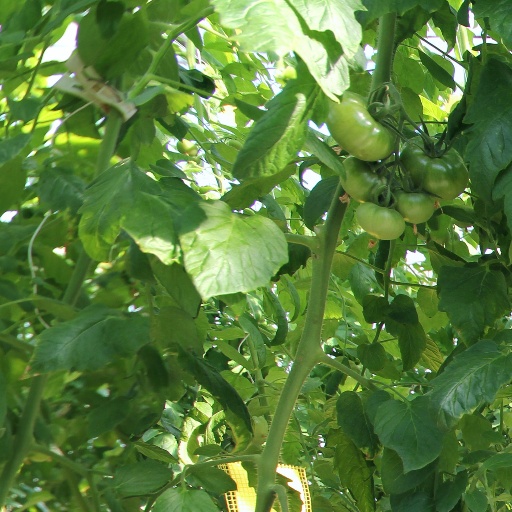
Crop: tomato